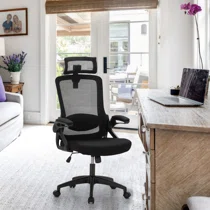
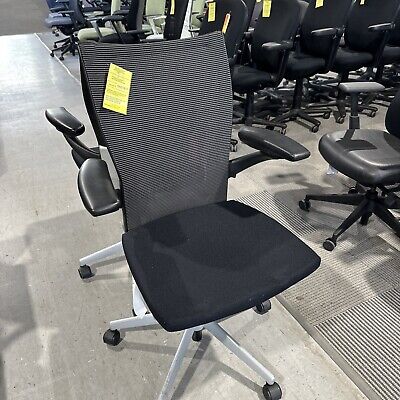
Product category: items_chair
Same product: no